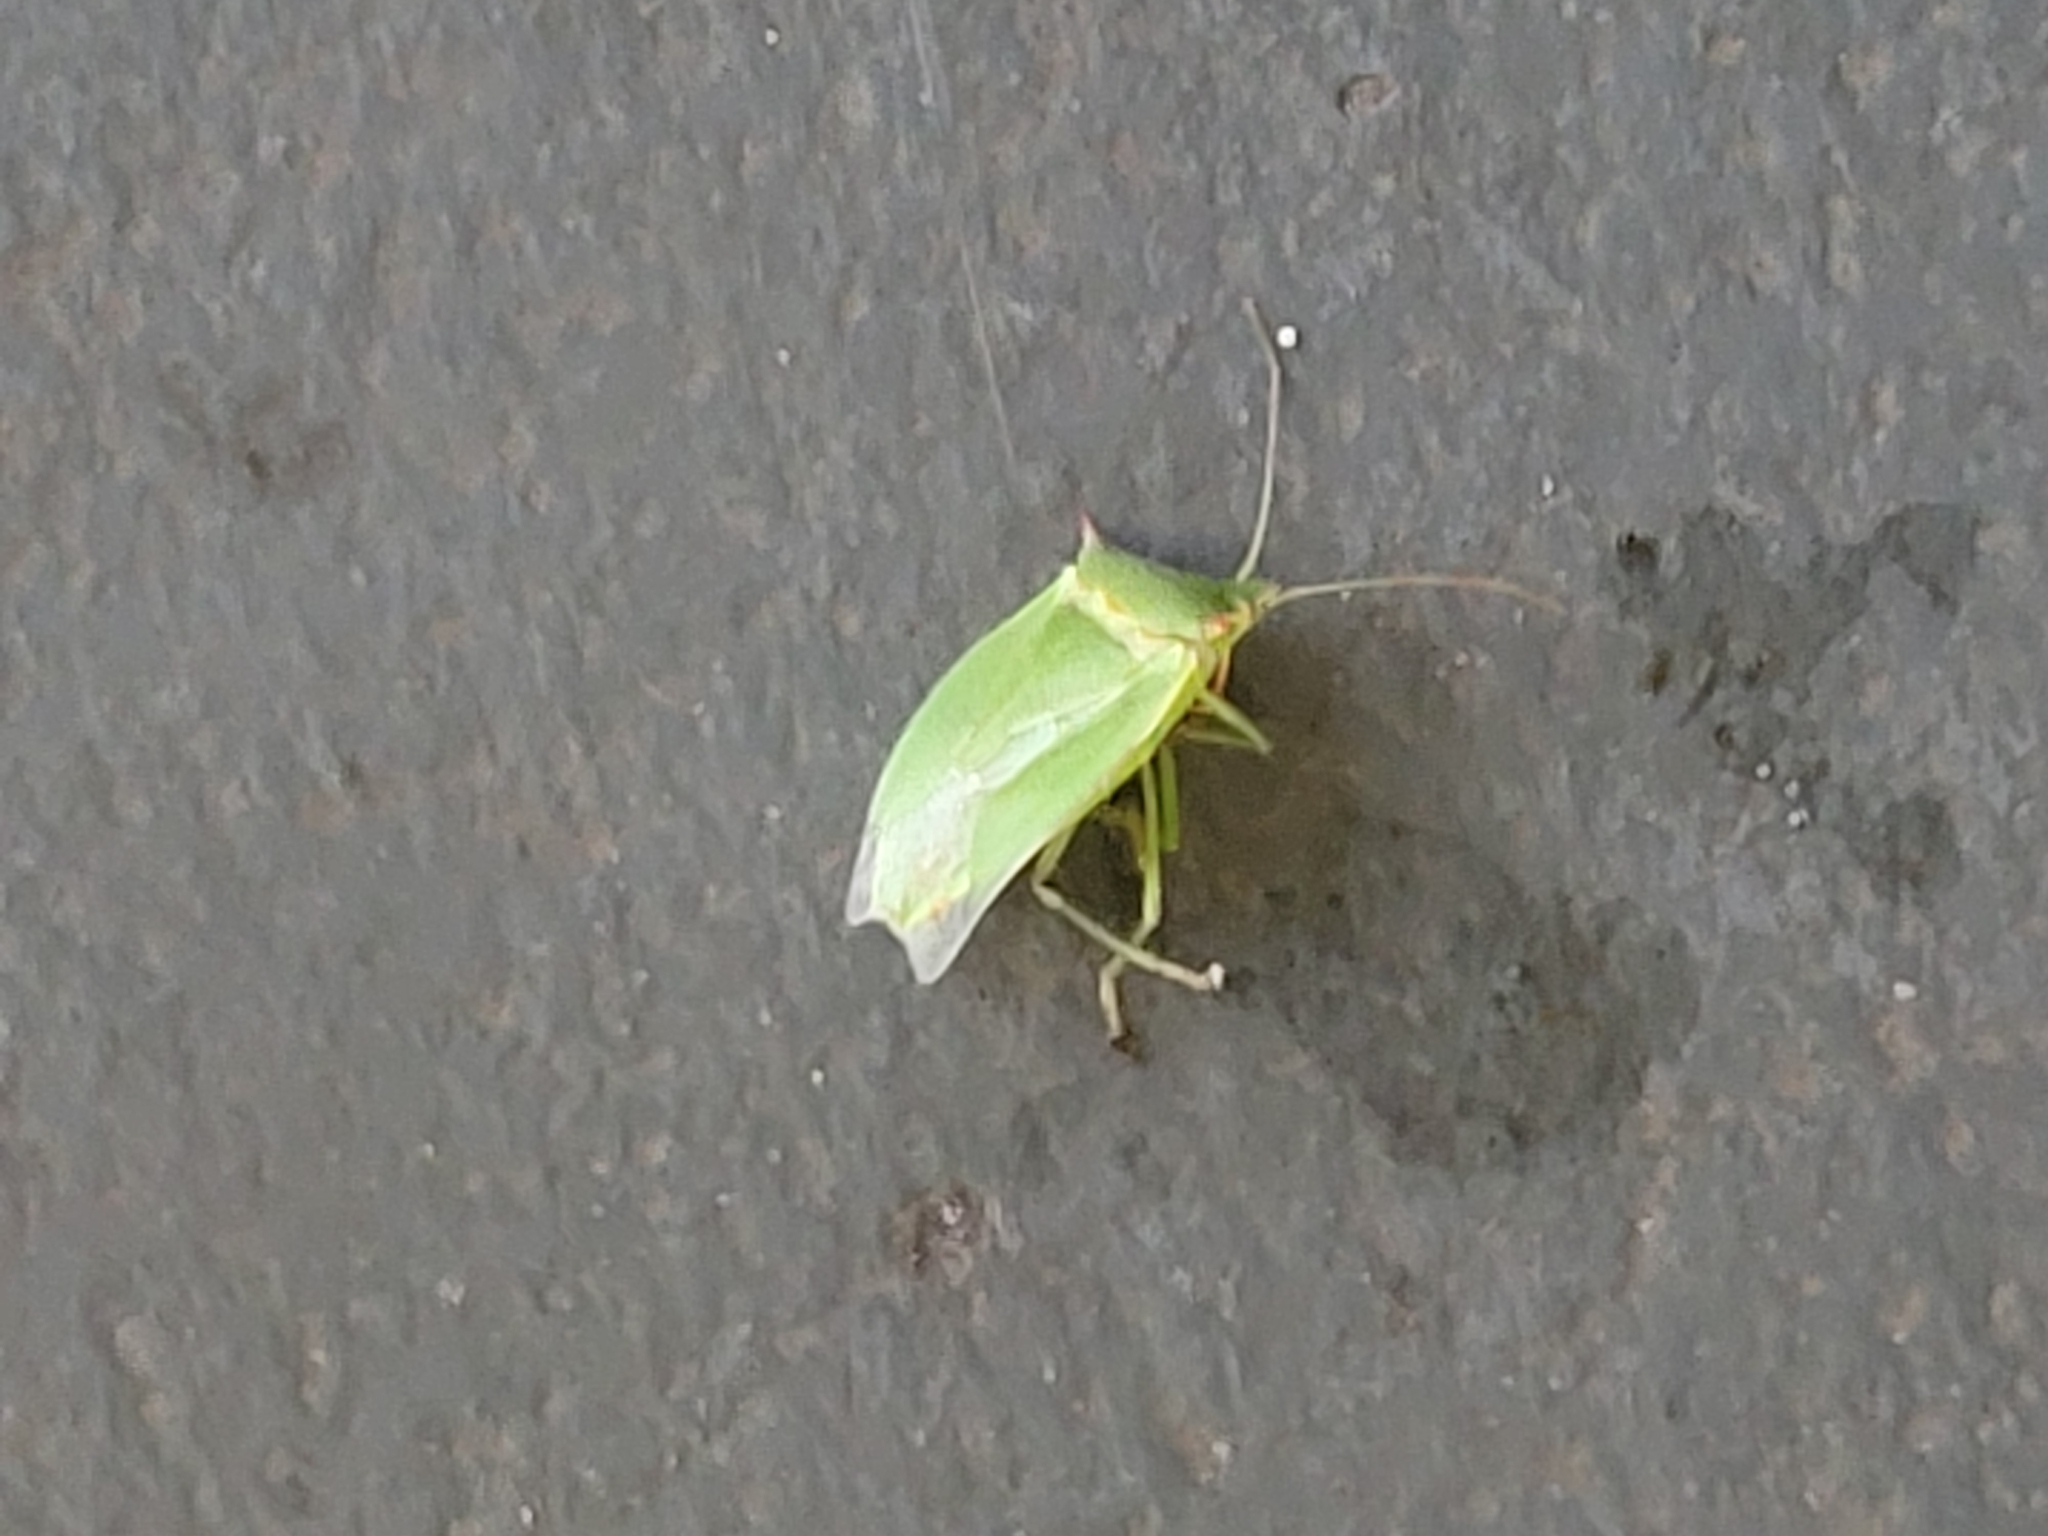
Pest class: stink_bug